Gemini Rising

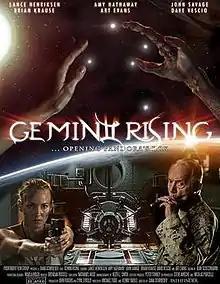
Theatrical release poster

Gemini Rising (also known as Alien Rising) is a 2013 American sci-fi action thriller produced by Tim Anderson and directed by Dana Schroeder. The film stars Lance Henriksen, Amy Hathaway, John Savage, Brian Krause and Dave Vescio.